History of the United States Space Force

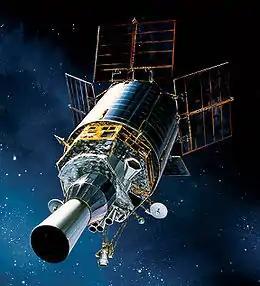
A Defense Support Program satellite in orbit.

The Air Force operated strategic missile warning programs. The Space Systems Division managed two of these programs: the Missile Defense Alarm System (MIDAS) satellites, which used infrared sensors to detect missile or rocket launches, and Vela Hotel satellites, which detected atmospheric and outer space nuclear detonations to monitor compliance with the Partial Nuclear Test Ban Treaty. Both of these mission sets were predicted in the 1946 Project RAND report.